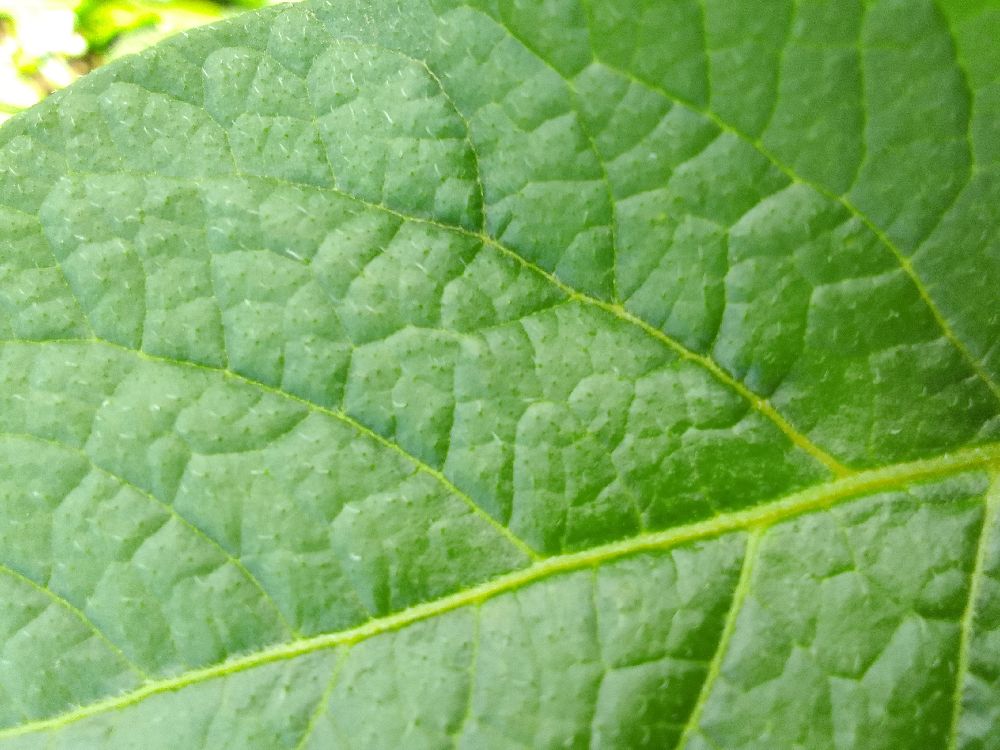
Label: Healthy